Keesler Air Force Base

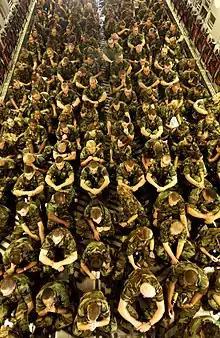
Keesler students evacuated to Sheppard Air Force Base on a C-17

On 29 August 2005 Keesler sustained a direct hit from Hurricane Katrina, which made its third Gulf Coast landfall as a Category 3 storm approximately to the west. Although non-essential personnel and Hurricane Hunter planes had been evacuated in advance, "drastic damage" was sustained by the base's industrial and housing areas. Due to storm surge about 50% of the base came under water; the commissary, base exchange, and some base housing units were flooded with more than six feet of water. By August 31, however, relief flights were landing at the base. On September 1 the first set of Airmen were evacuated to Sheppard AFB, TX. Other Airmen reached Sheppard AFB the next day, where they were welcomed and given basic items.